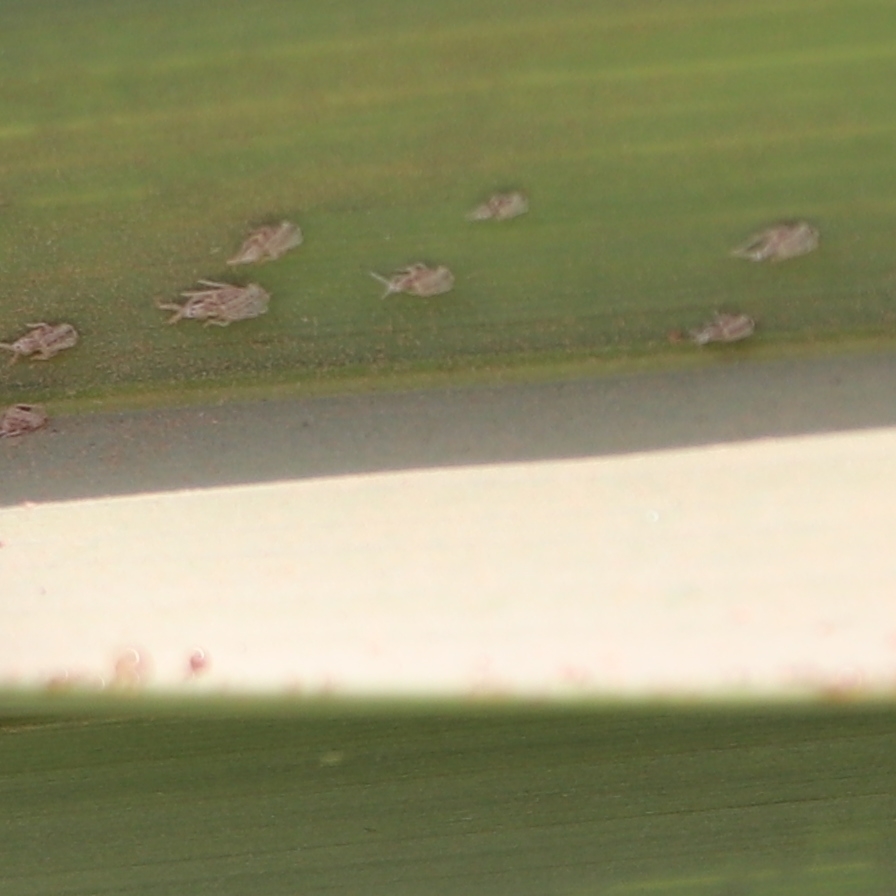
Label: Dubas